Achille Talarico

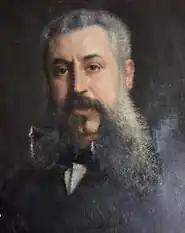
Achille Talarico (c.1890), by Giuseppe Castiglione

Achille Talarico (22 January 1837, Catanzaro - 24 March 1902, Naples) was an Italian painter of the .